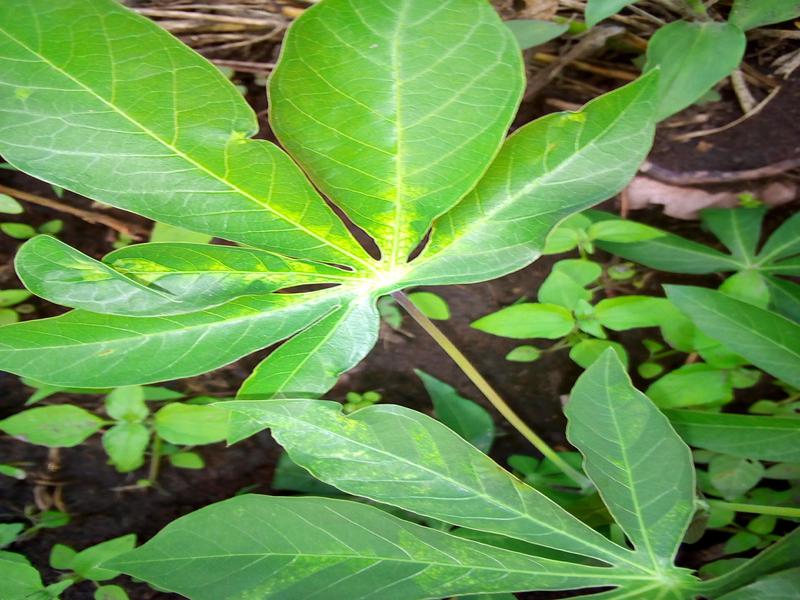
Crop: cassava
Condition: mosaic_disease